Ottokar II of Styria

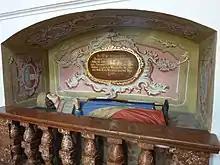
Statue of Ottokar II in Garsten Abbey, (Austria)

Ottokar II (died 28 November 1122) was Margrave of Styria.